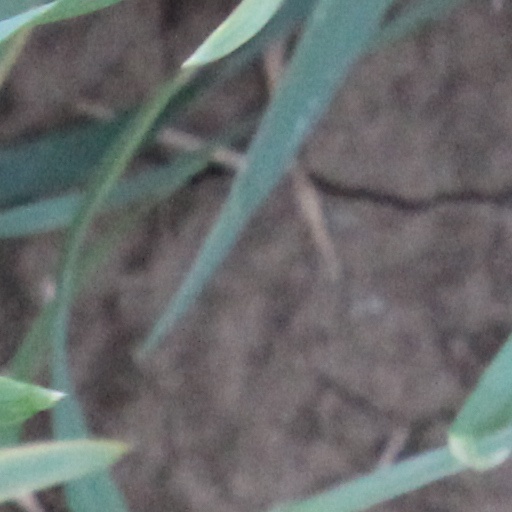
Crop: wheat